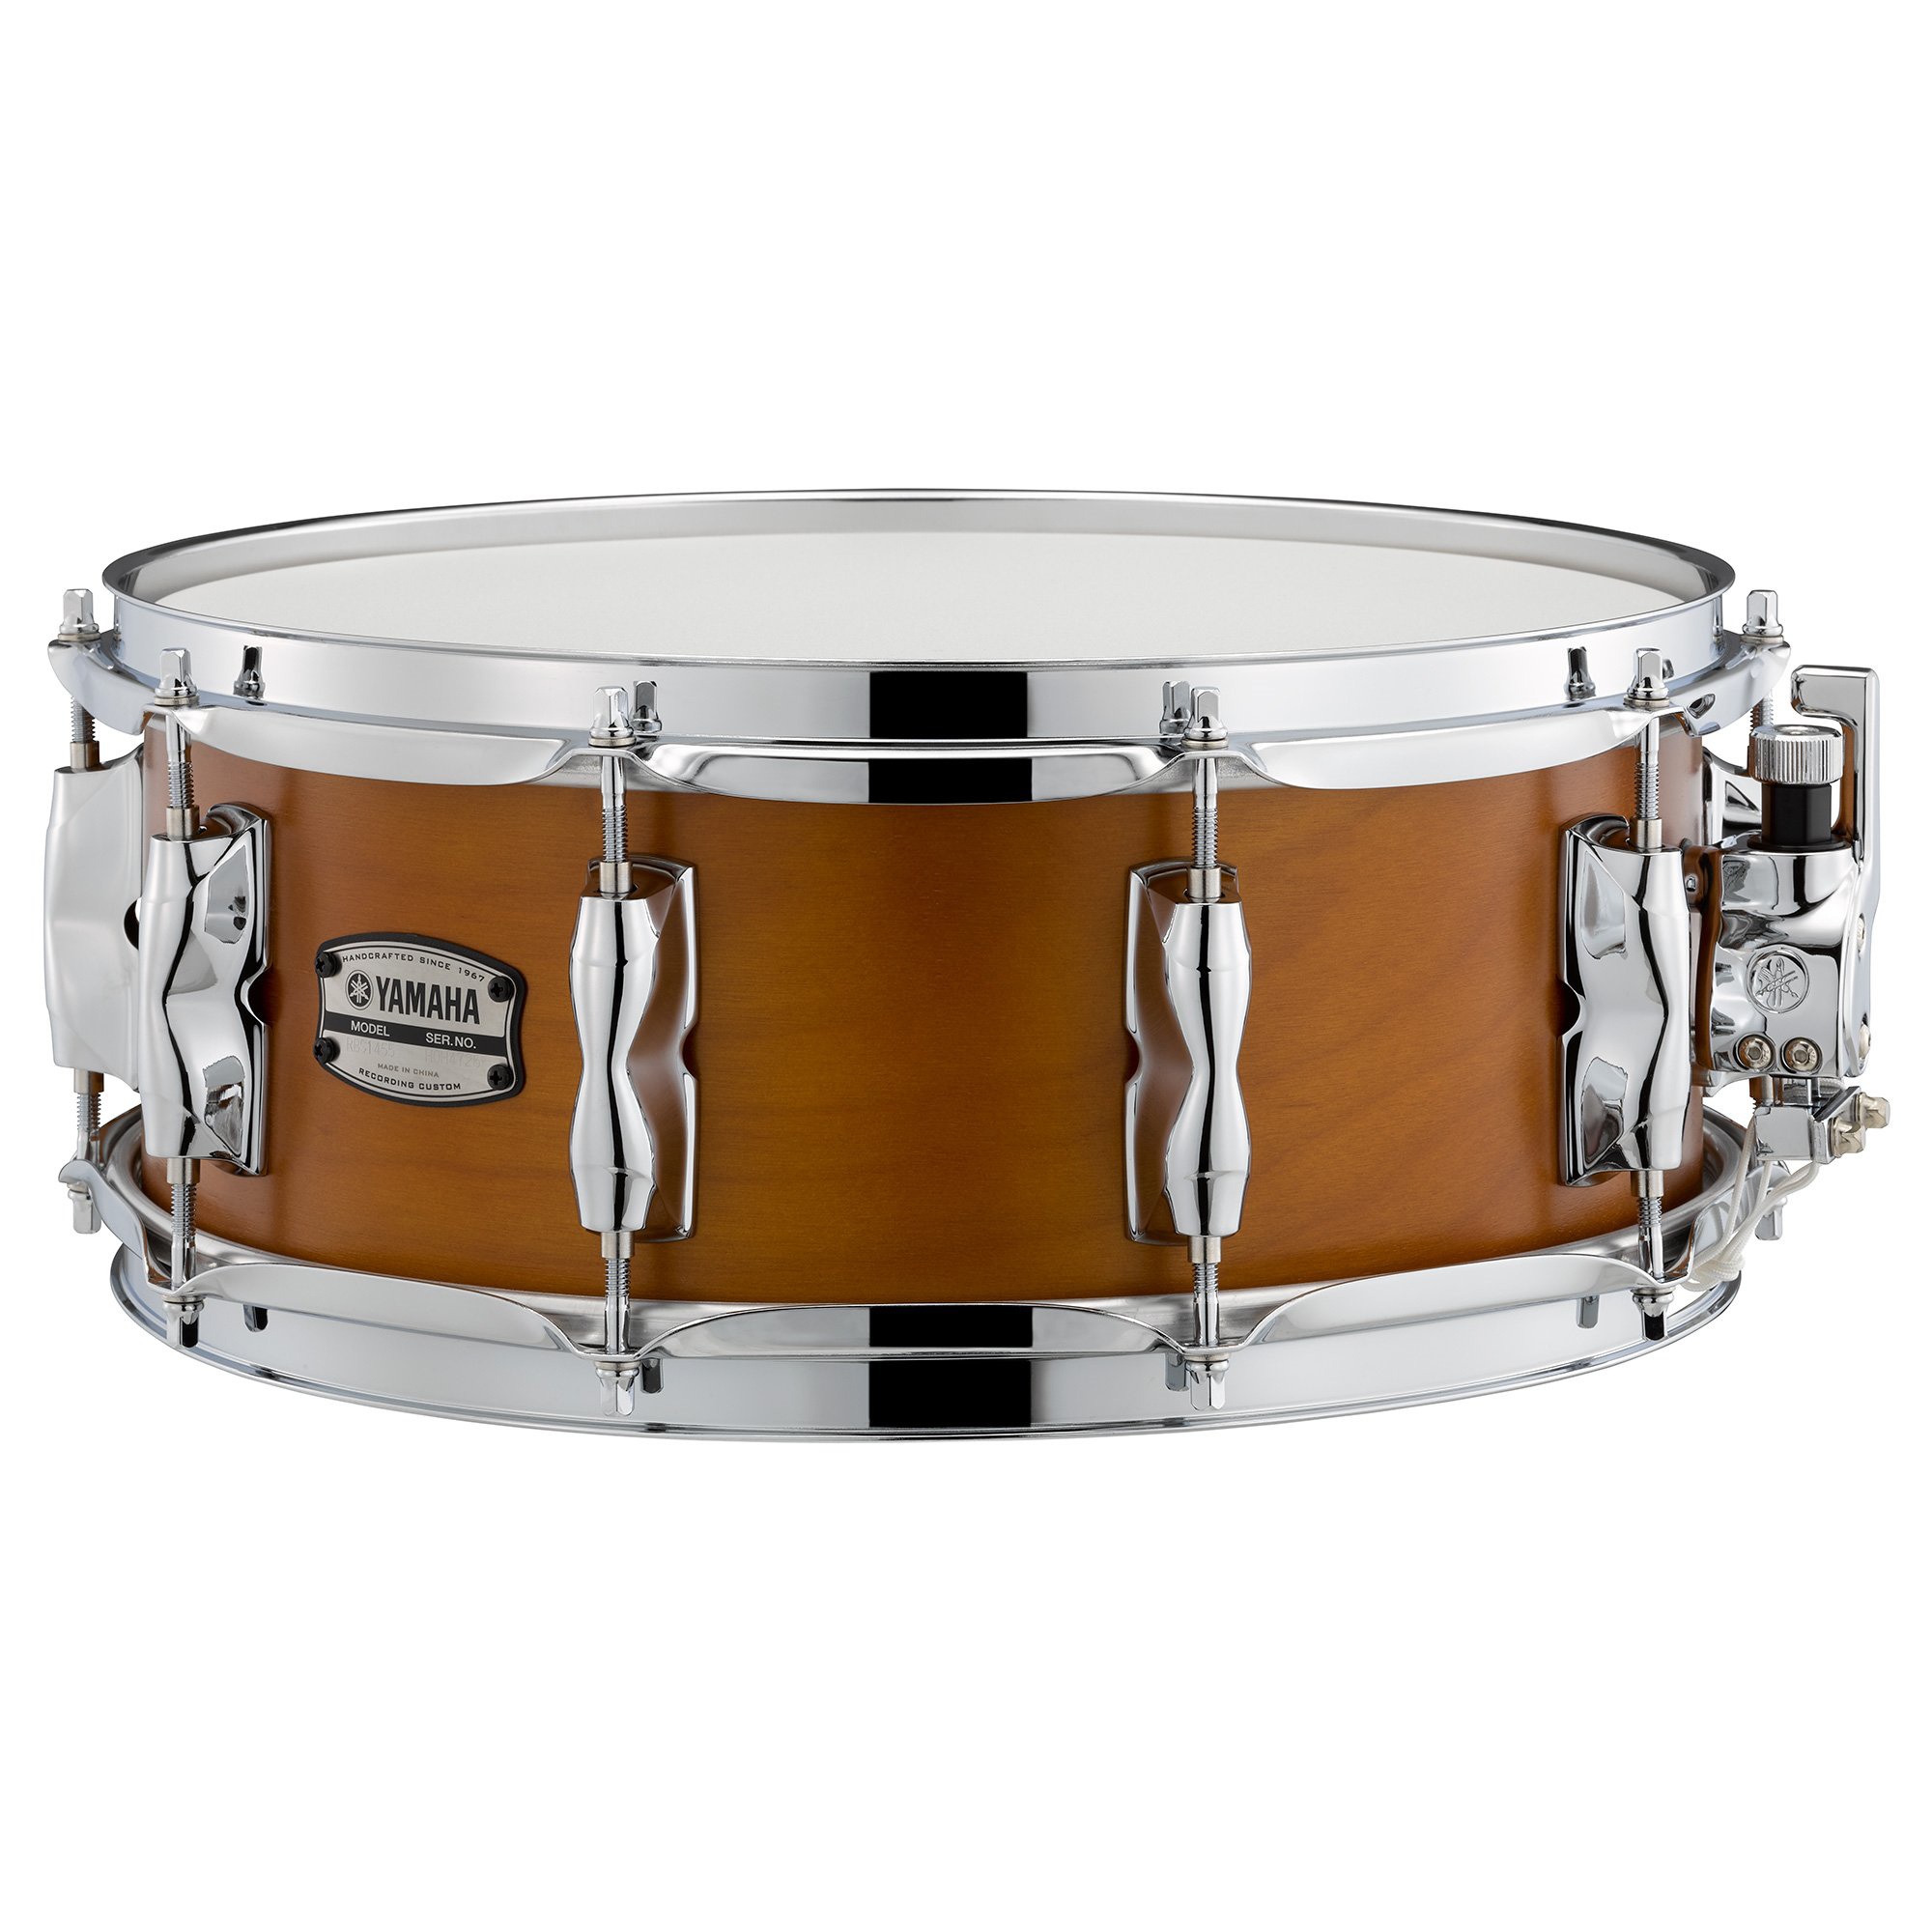
Yamaha RBS1455 Snare Drum Recording Custom Birch 14” x 5.5” - Real Wood
Yamaha Recording Custom 14 x 5.5'' Birch Snare Drum, Real Wood. Overview: Sharp, yet rounded enough to hit the sweet spot with every pop. Masterful at delivering flawless sound. The core sound of the Yamaha Recording Custom Snare is crisp, clear articulation, embodied in vintage warmth. A perfect balance of highs and lows. Birch shells ensure tone is aggressive and bright, but blended nicely with enhanced bass frequencies. Highly responsive at even the most subtle dynamic levels, the Yamaha Recording Custom Snare features 30-degree bearing edges for maximum head to shell contact. As a result, the sound is rounder, more focused and more punchy. 6-ply, 6mm Birch reduces unwanted noise, while retaining all of the great resonant characteristics of the drum. The Recording Custom birch snare is perfect for studio recording environments, and is highly versatile due to its wide tuning range and dynamic response. The perfect balance of features manages to hit the sonic sweet spot Birch shells provide aggressive, bright tone with enhanced bass frequencies 30-degree bearing edges provide maximum head-to-shell contact Discover flawless studio sound with the Recording Custom....
Brand: Yamaha
Category: Arts & Entertainment > Hobbies & Creative Arts > Musical Instruments > Percussion > Snare Drums > Wood Snare Drums